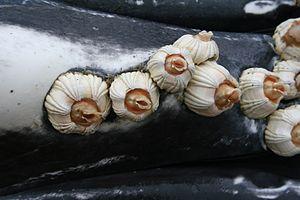
Balanomorpha est un sous-ordre d'arthropodes cirripèdes du sous-embranchement des crustacés.